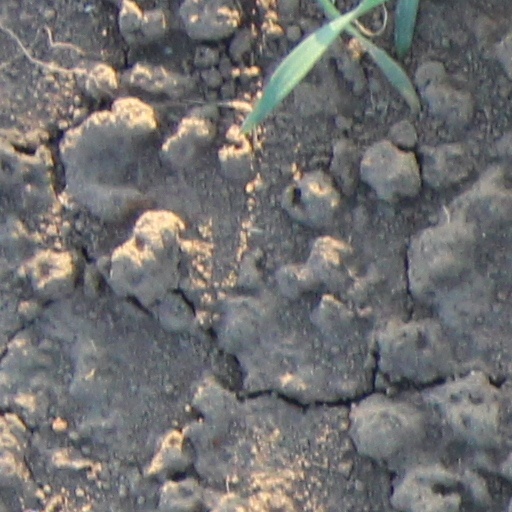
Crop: wheat